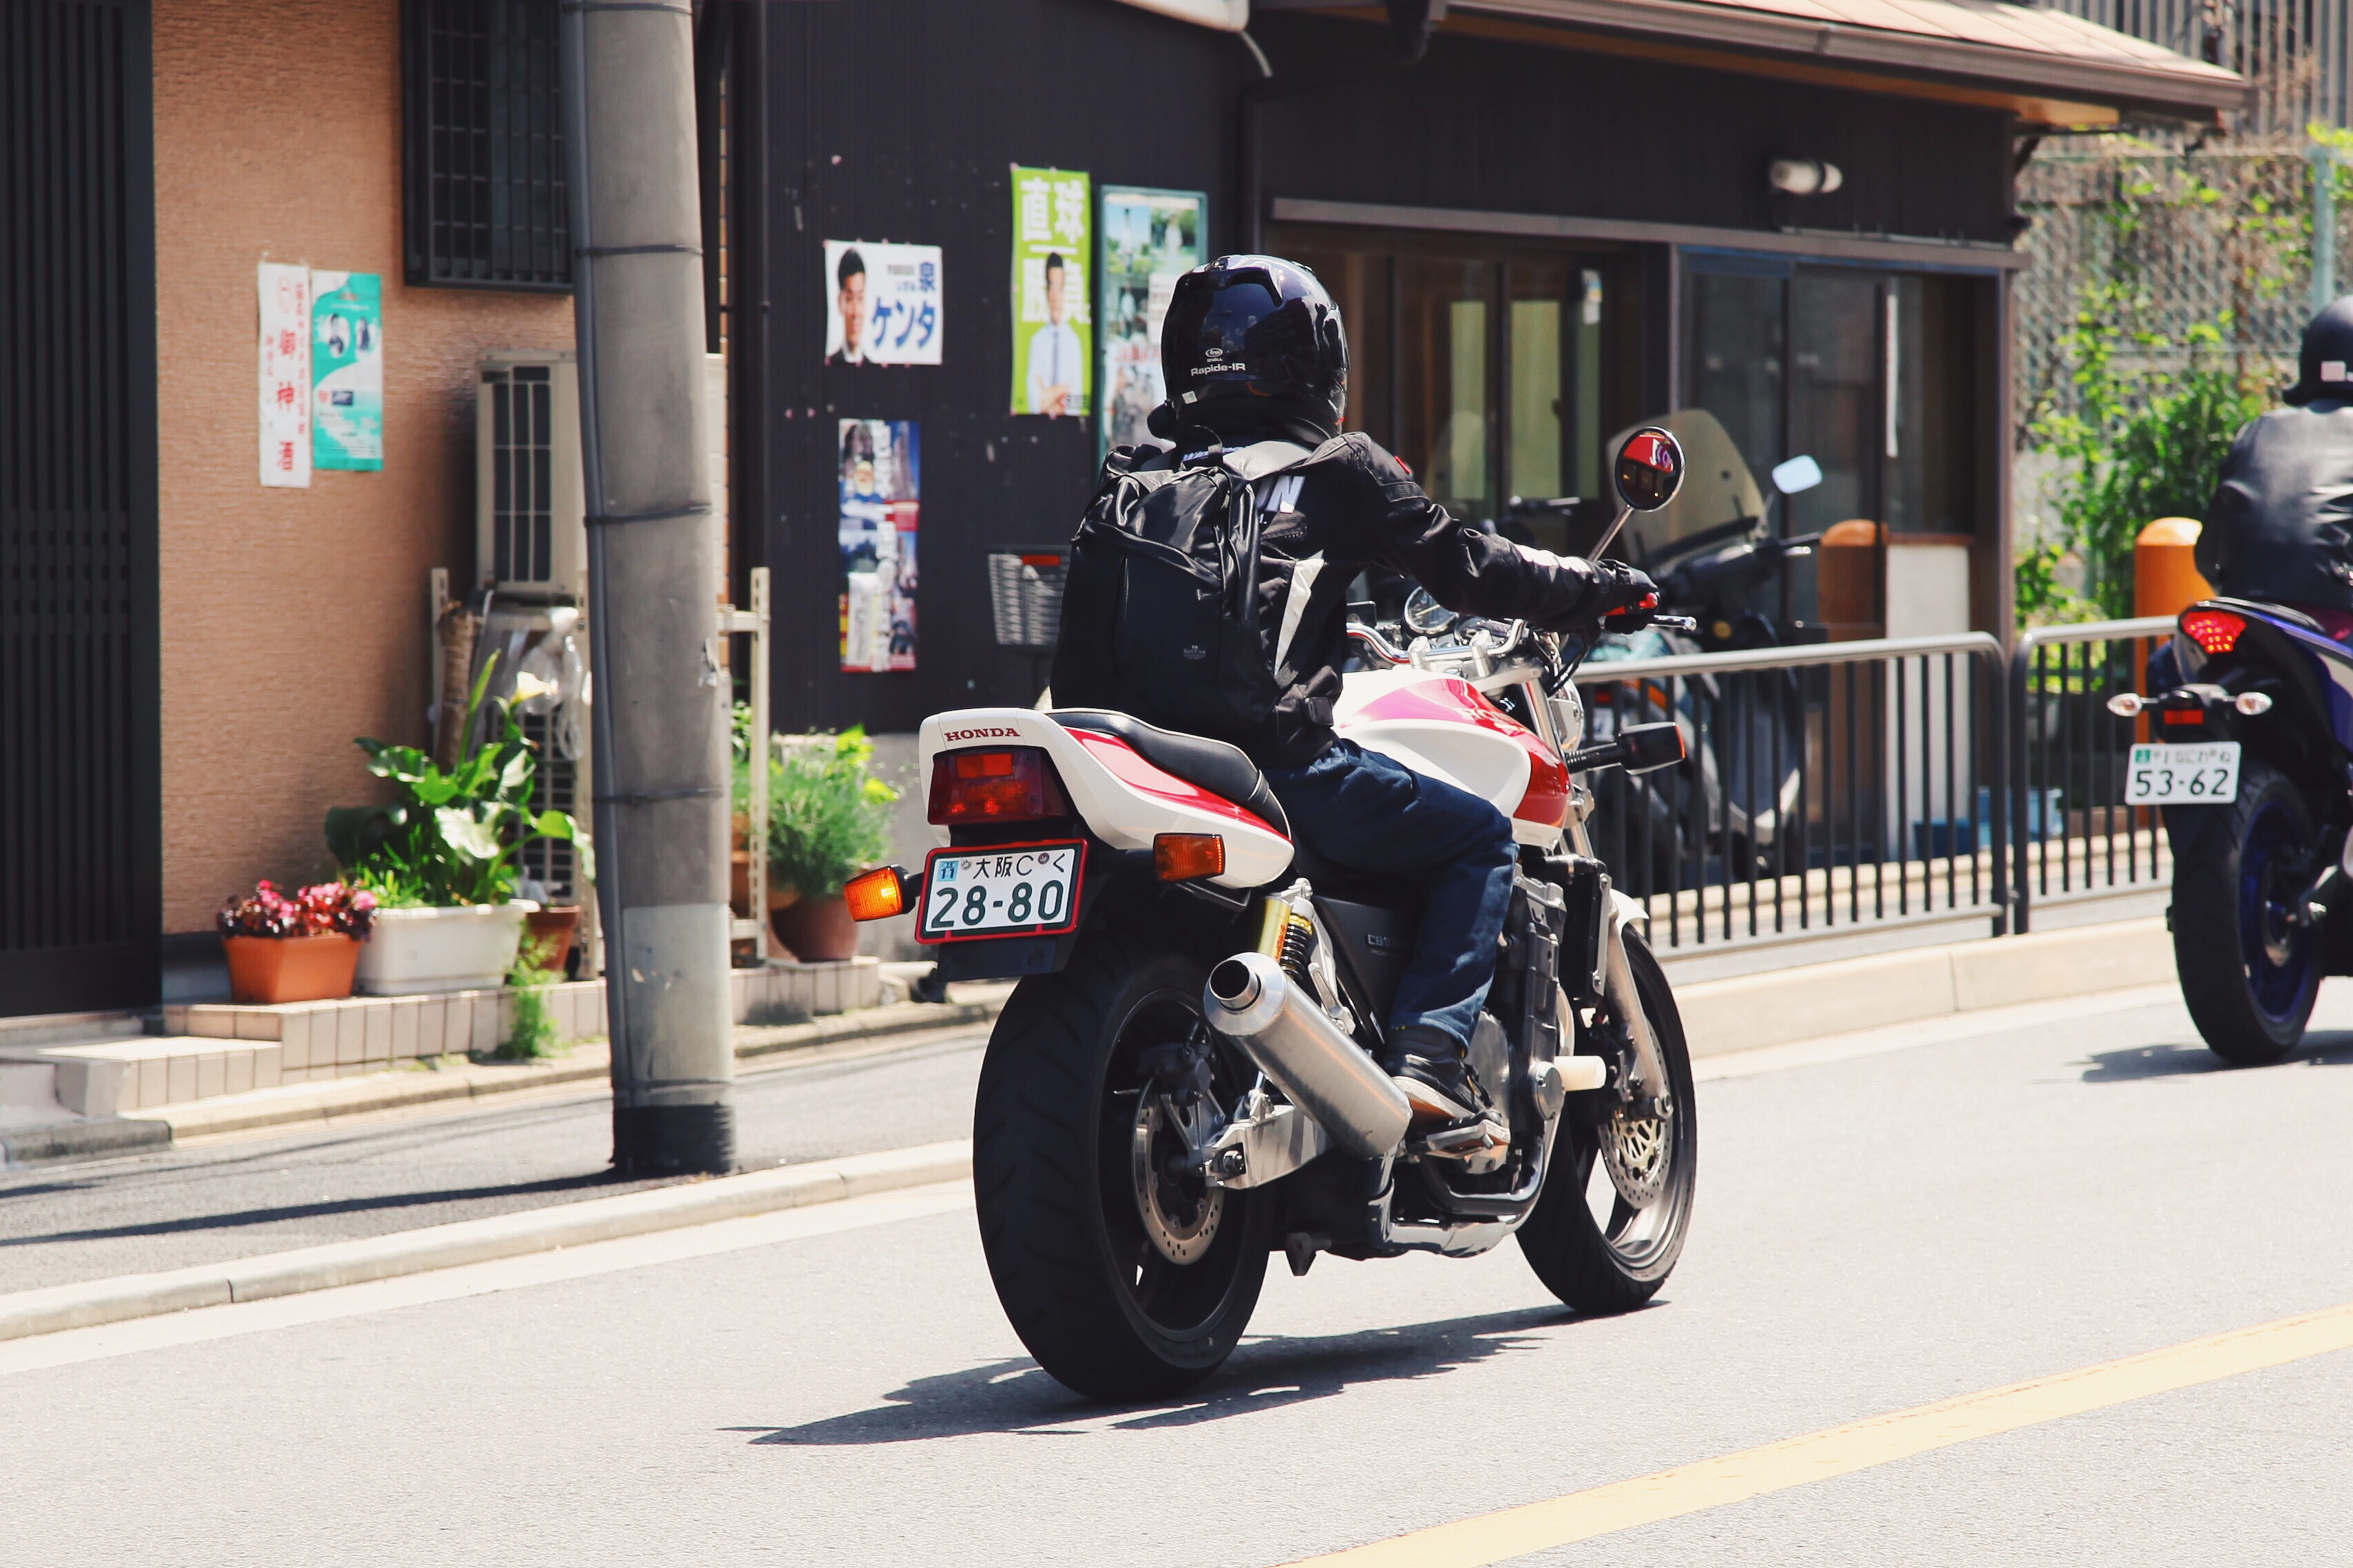
person, car, bicycle, transportation, vehicle, motorcycle, race, moto, motorcycling, road racing, automobile make